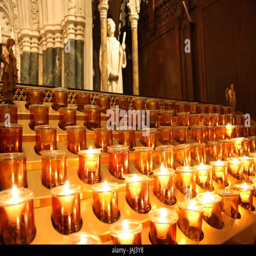
candles burning for the memory of souls